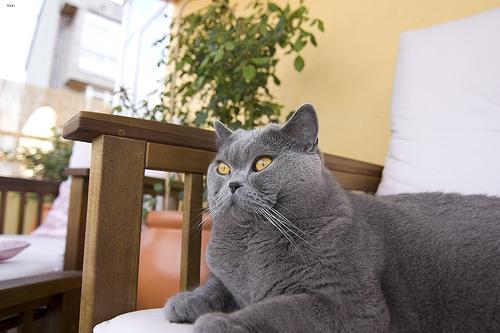
Breed: British Shorthair